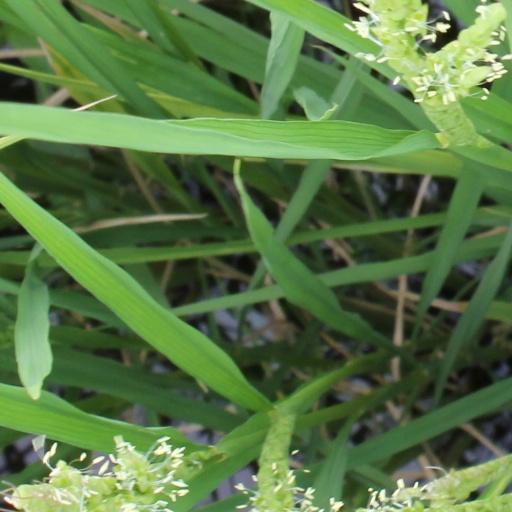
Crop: rice